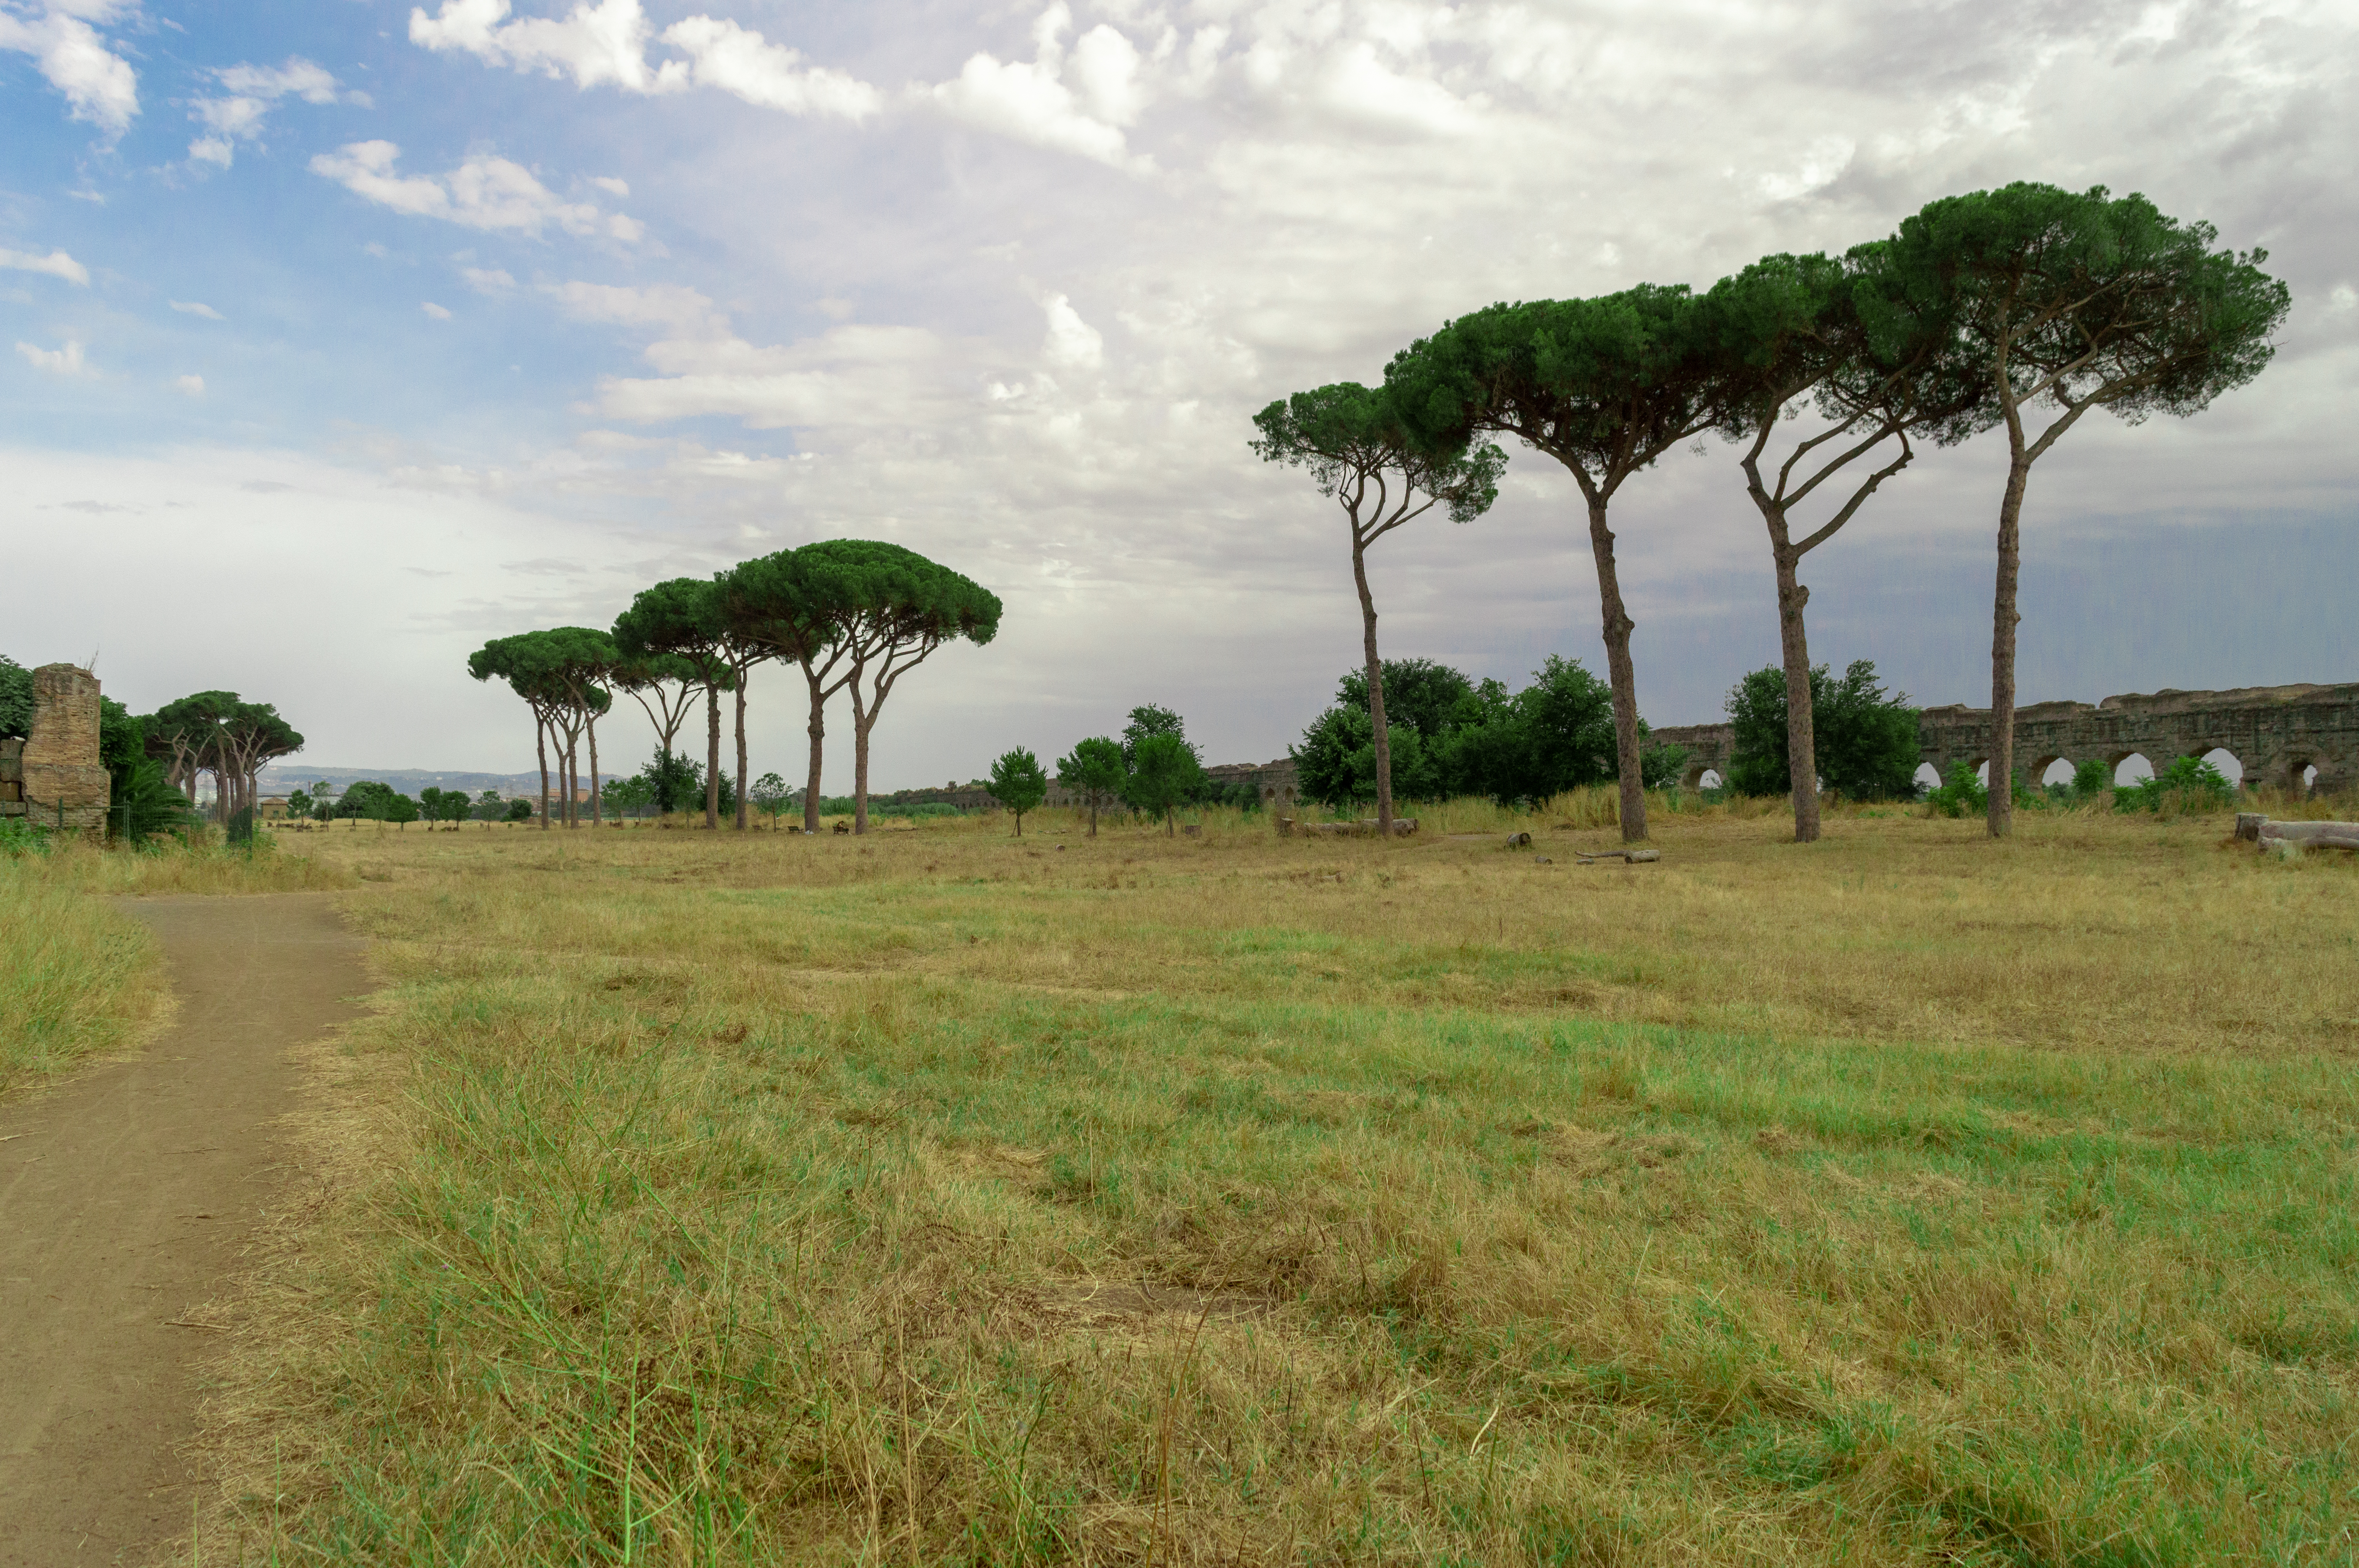
landscape, tree, sky, nature, grass, field, green, summer, trees, blue, meadow, cloud, clouds, spring, rural, forest, countryside, outdoor, sunny, palm, horizon, country, scenic, view, land, rome, aqueduct, grassland, savanna, ecosystem, woody plant, vegetation, plain, nature reserve, pasture, arecales, plant, palm tree, rural area, prairie, land lot, shrubland, ecoregion, national park, plant community, safari, wildlife, steppe, borassus flabellifer